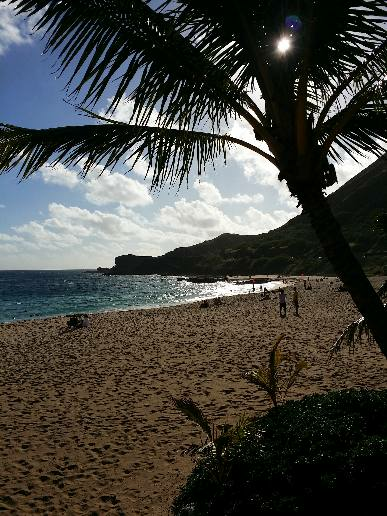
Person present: No